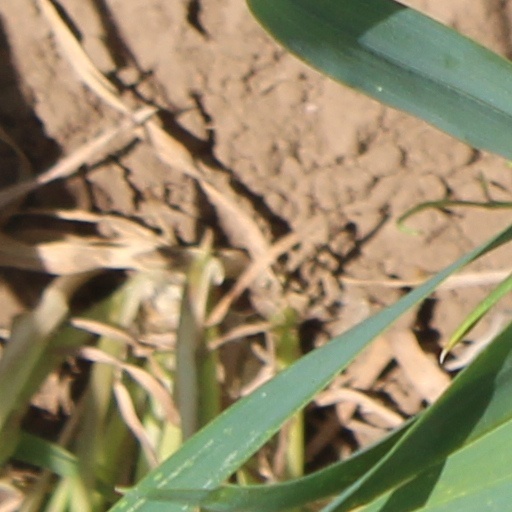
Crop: wheat